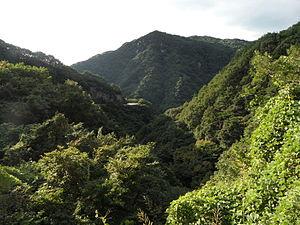
Namwon est une ville de la Corée du Sud, dans la province du Jeolla du Nord. Elle est située à une heure de route de Jeonju et de Gwangju sur les bords du Seomjin à l'ouest des monts Sobaek et en particulier de leur point culminant, le Jirisan. La fleur officielle de la ville est l'azalée royale, l'arbre est le lagerstroemia et l'oiseau l'hirondelle. Namwon est considérée comme la « ville de l'amour » car c'est le lieu où se déroule l'histoire de Chunyang, un des plus célèbres pansori de Corée.